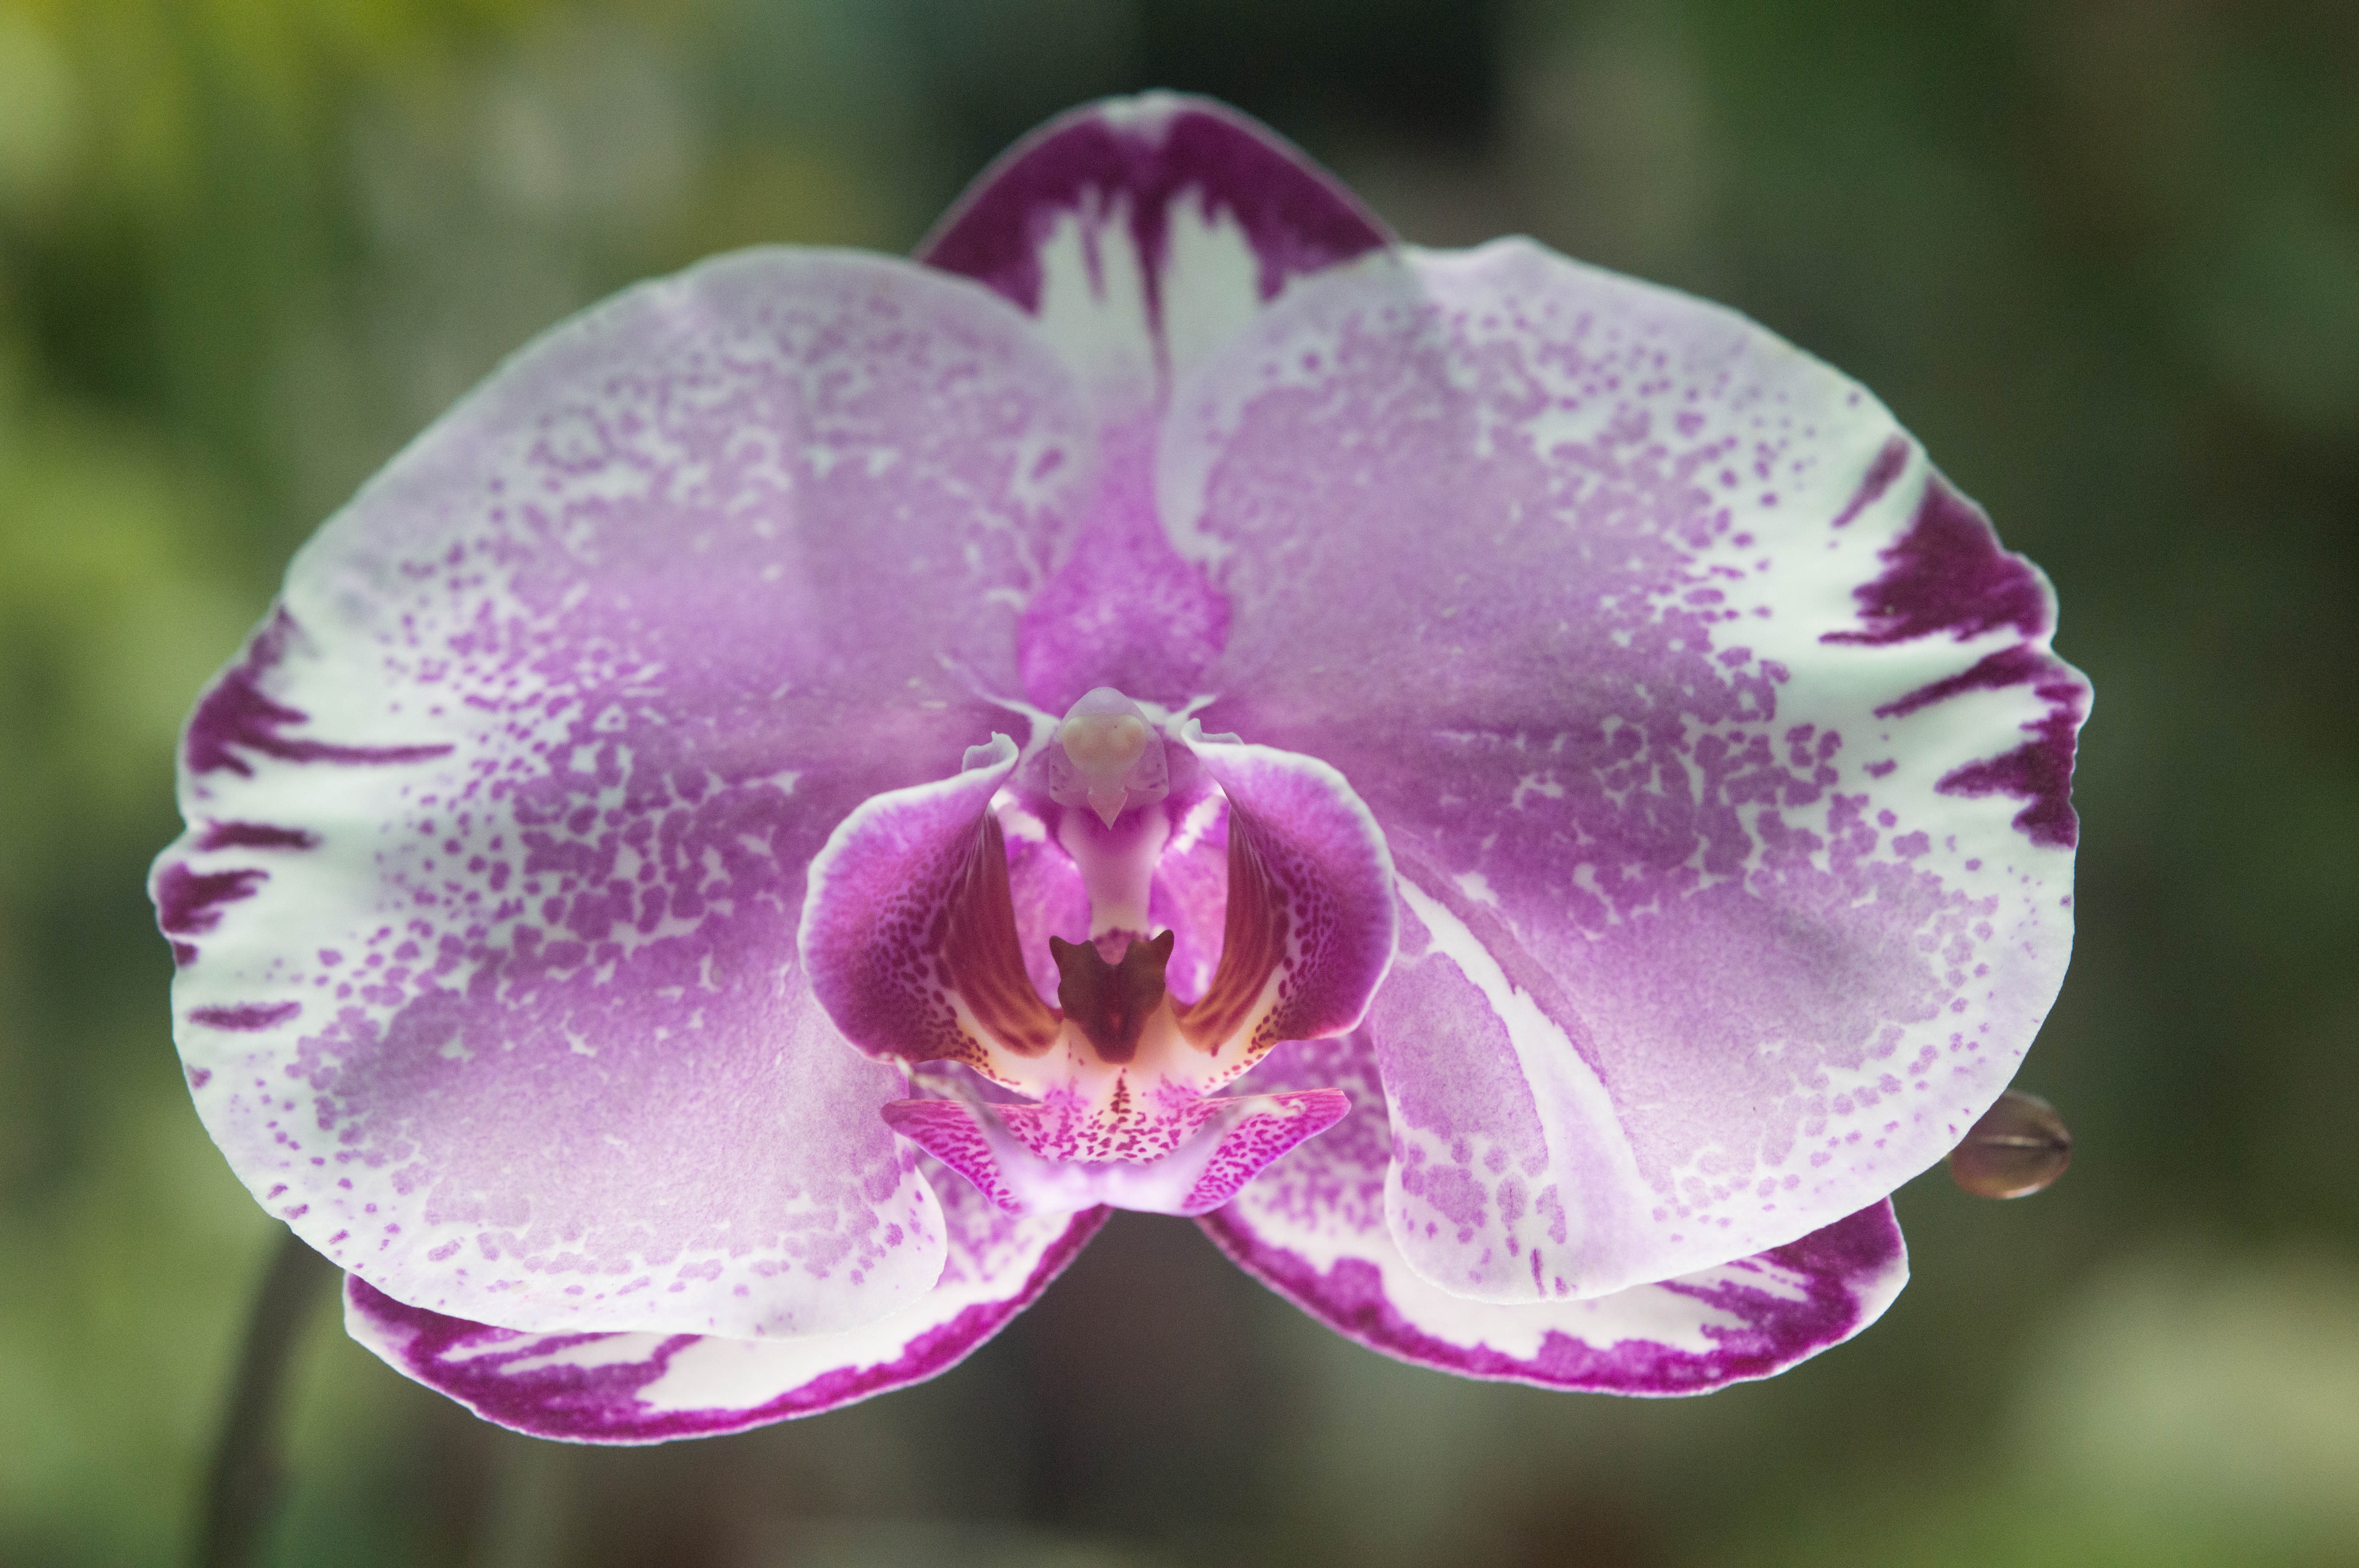
blossom, plant, photography, flower, purple, petal, macro, botany, flora, orchid, wildflower, close up, eye, macro photography, flowering plant, jardin des plantes, land plant, moth orchid, calochortus